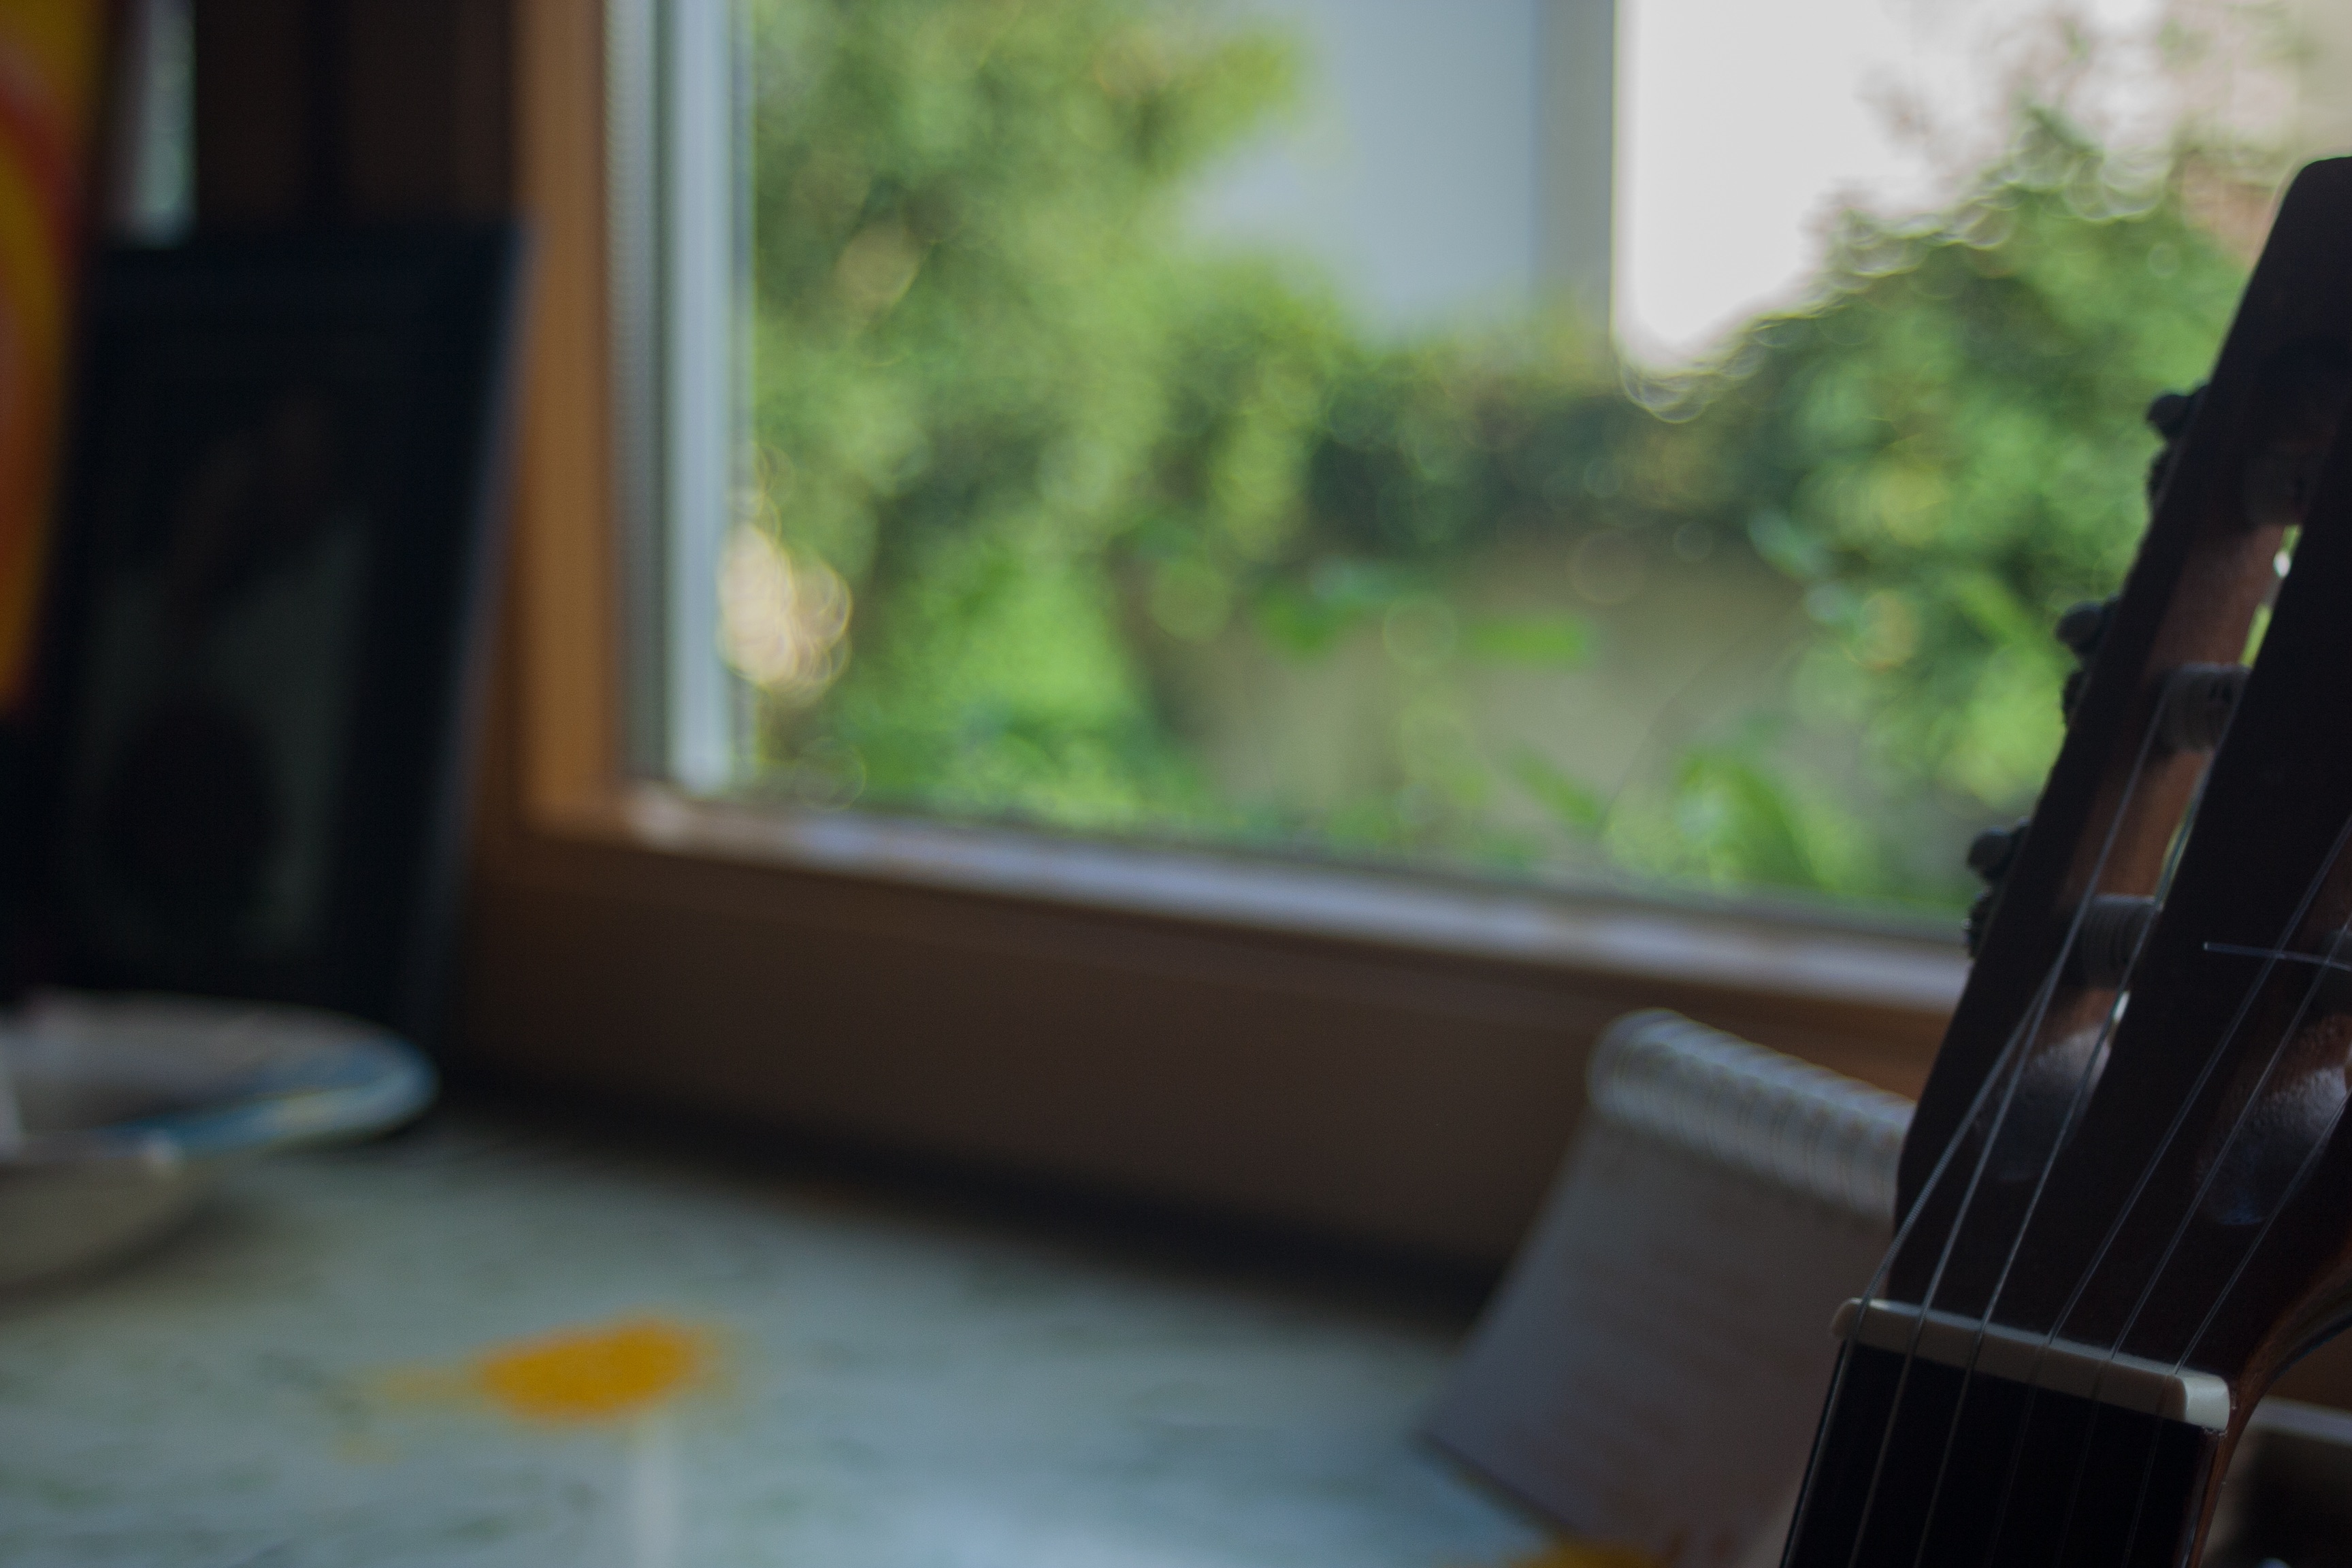
window, home, green, interior design